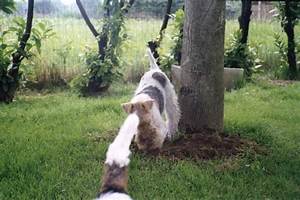
Label: dog